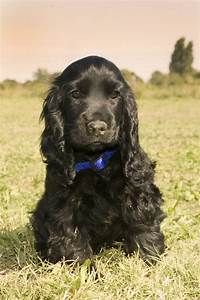
Label: dog